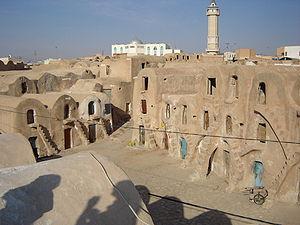
Les ksour de Tunisie sont des greniers à l'usage d'une ou de plusieurs tribus. Ils sont essentiellement concentrés dans le sud-est du pays, entre les gouvernorats de Médenine et Tataouine, où l'on en dénombre environ 90.
Ksar Ommarsia est un ksar de Tunisie situé à Médenine.
La Djeffara, aussi écrit Jeffara, est une plaine située à cheval sur le sud-est de la Tunisie et le nord-ouest de la Libye.
La ghorfa est l'élément de base d'un ksar que l'on trouve au Maghreb.